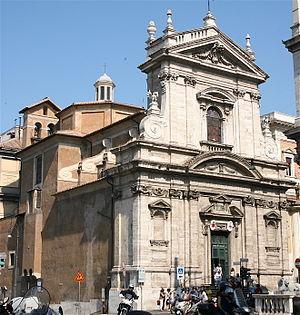
Scipione Caffarelli-Borghese est un cardinal italien du XVIIᵉ siècle. Sa mère était la sœur du pape Paul V et il était parent du cardinal Giambattista Leni.